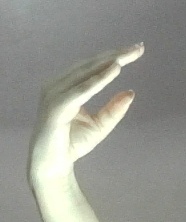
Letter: jeem